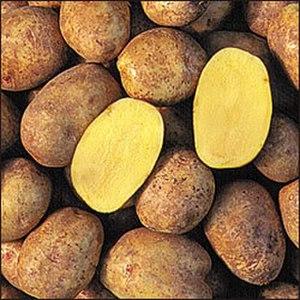
La Yukon Gold est une variété de pomme de terre à chair jaune cultivée en Amérique du Nord.